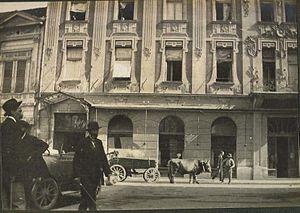
Milan Antonović était un architecte serbe. Son style se caractérise par l'éclectisme, avec des influences provenant à la fois du néoclassicisme académique et de la Sécession.